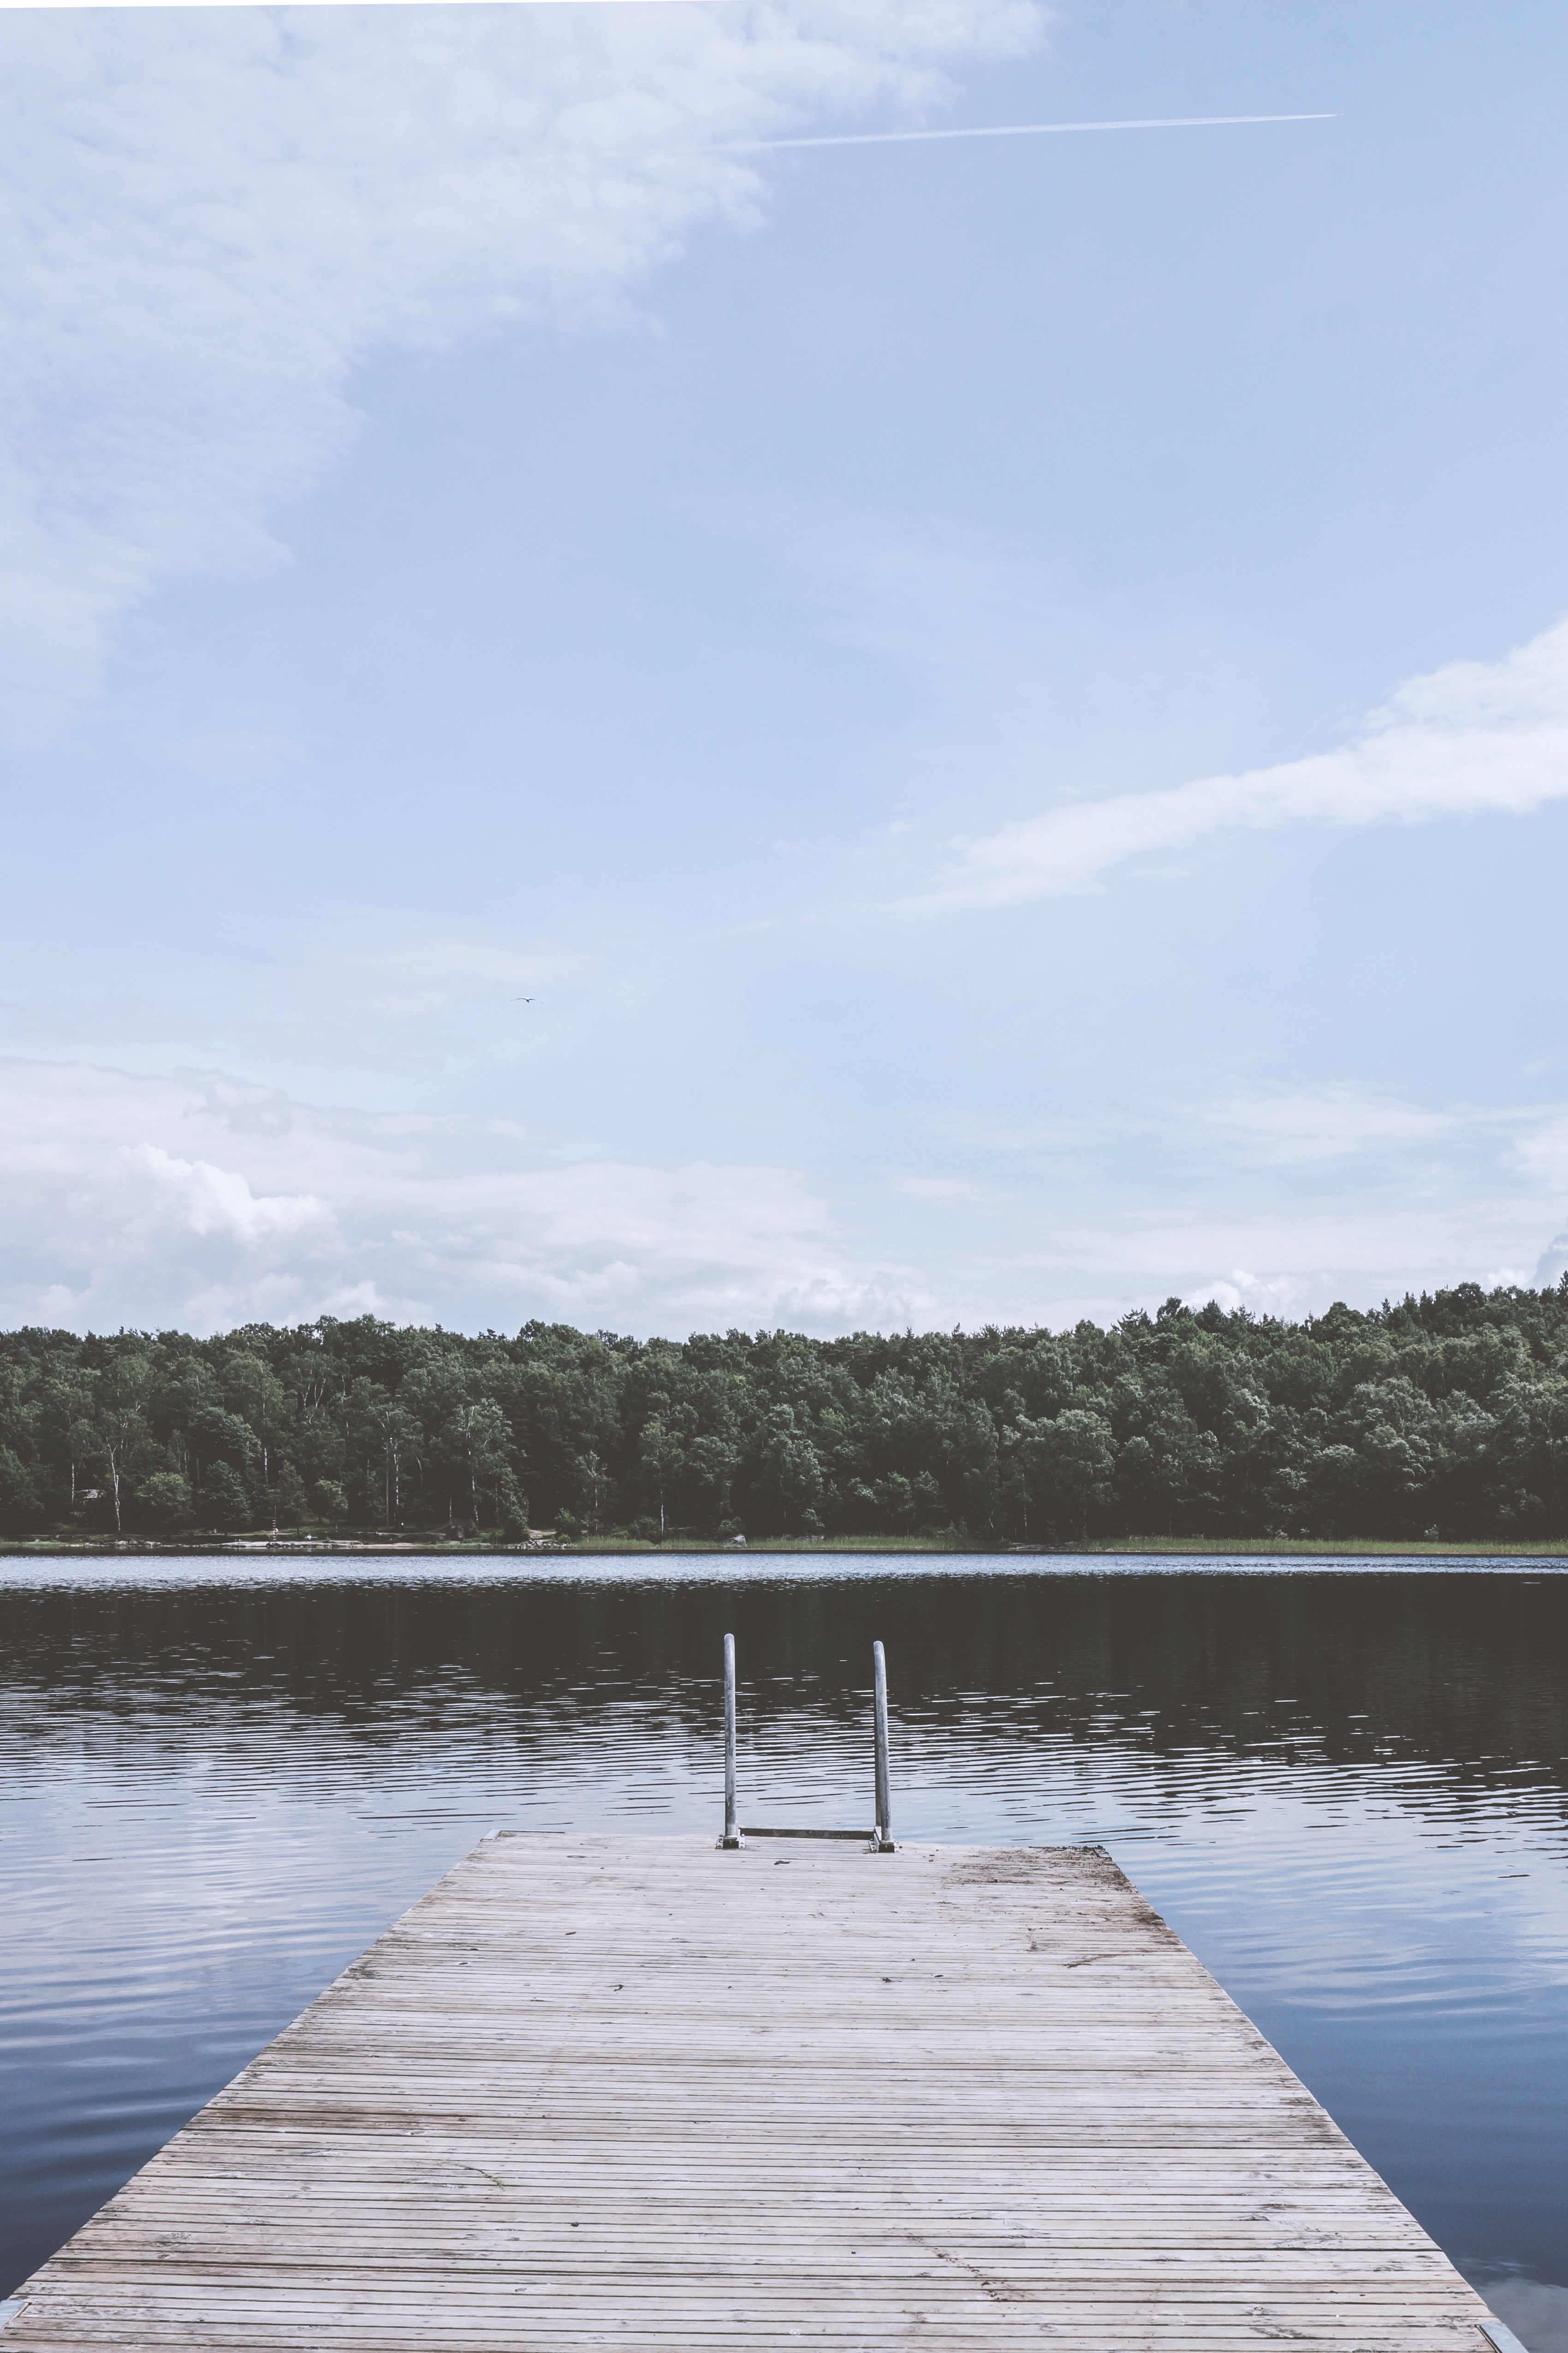
sea, coast, water, snow, winter, dock, cloud, sky, boat, shore, lake, river, reflection, vehicle, bay, reservoir, body of water, boating, wetland, loch